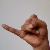
The image shows a hand gesture representing the letter 'J' in Indian Sign Language.